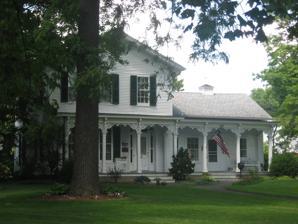
Building: Garth Stroup Home
Country: United States of America
Year built: 1837
Historic house in Indiana, United States United States historic place Merrifield-Cass House U.S. National Register of Historic Places Merrifield-Cass House, July 2013 Location 816 E. Lincolnway, Mishawaka, Indiana Coordinates 41°39′41″N 86°10′28″W / 41.66139°N 86.17444°W / 41.66139; -86.17444 Area 1.4 acres (0.57 ha) Built 1837, 1867 Architectural style Greek Revival, Federal, Carpenter Gothic NRHP reference No. 83000147 Added to NRHP June 16, 1983 Garth Stroup House , also known as the Merrifield-Cass House , is a historic home located at Mishawaka , St. Joseph County, Indiana .  The original one-story dwelling was built in 1837, and enlarged to two-stories and one-story wing added in 1867.  The frame dwelling exhibits Greek Revival , Federal , and Carpenter Gothic style design elements.  It sits on a fieldstone and brick foundation.  It features porches with gingerbread trim .  The house is thought to be the oldest dwelling in continuing use in Mishawaka. It was listed on the National Register of Historic Places in 1983. References